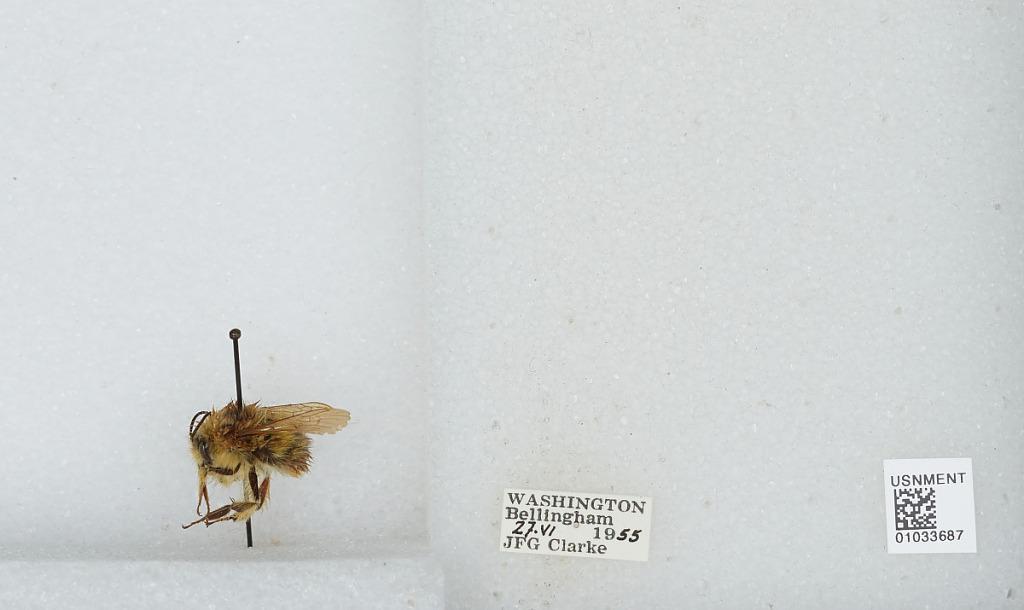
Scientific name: Bombus (Pyrobombus) sitkensis Nylander
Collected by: J. Clarke
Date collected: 1955-6-27
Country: United States
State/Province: Washington
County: Whatcom
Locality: Bellingham
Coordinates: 48.7503, -122.475